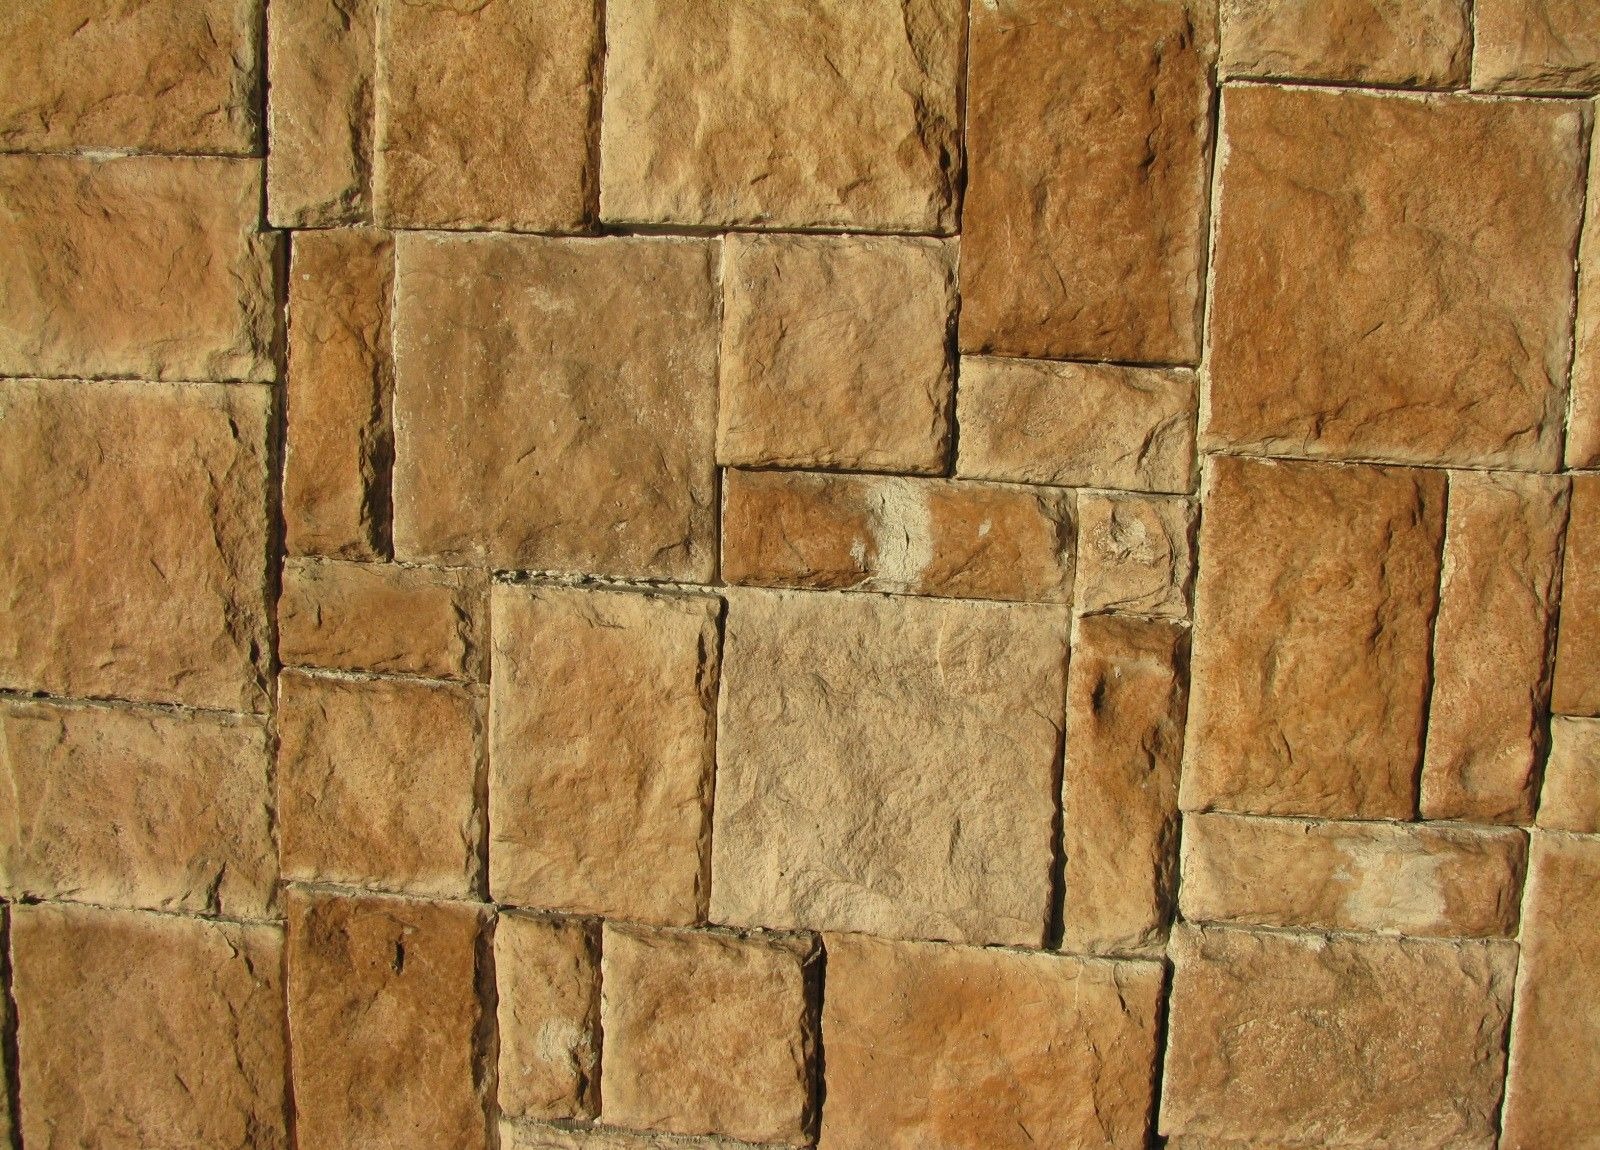
wood, texture, floor, old, wall, stone, construction, pattern, facade, tile, stone wall, brick, material, surface, textured, art, hardwood, brickwork, backdrop, flooring